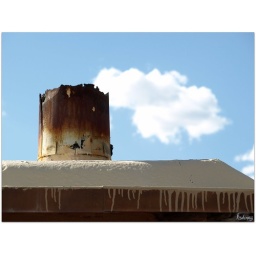
On the roof of a building at the DeGrazia Gallery in the Sun in Tucson, Arizona